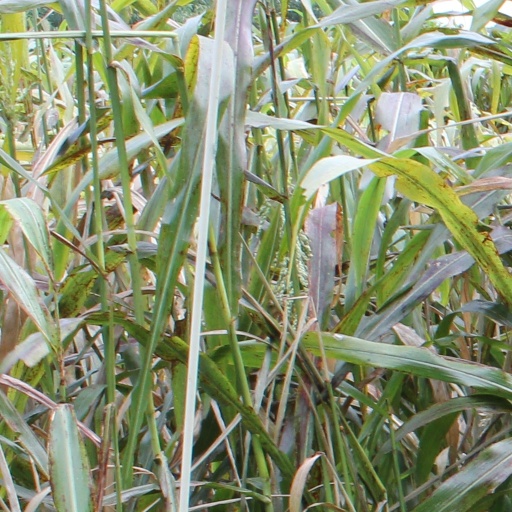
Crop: sorghum